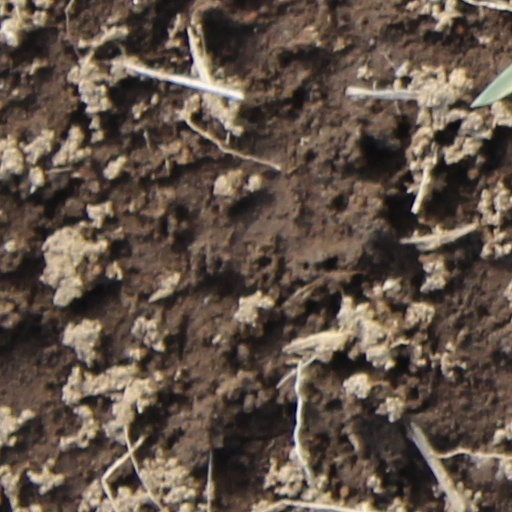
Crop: wheat